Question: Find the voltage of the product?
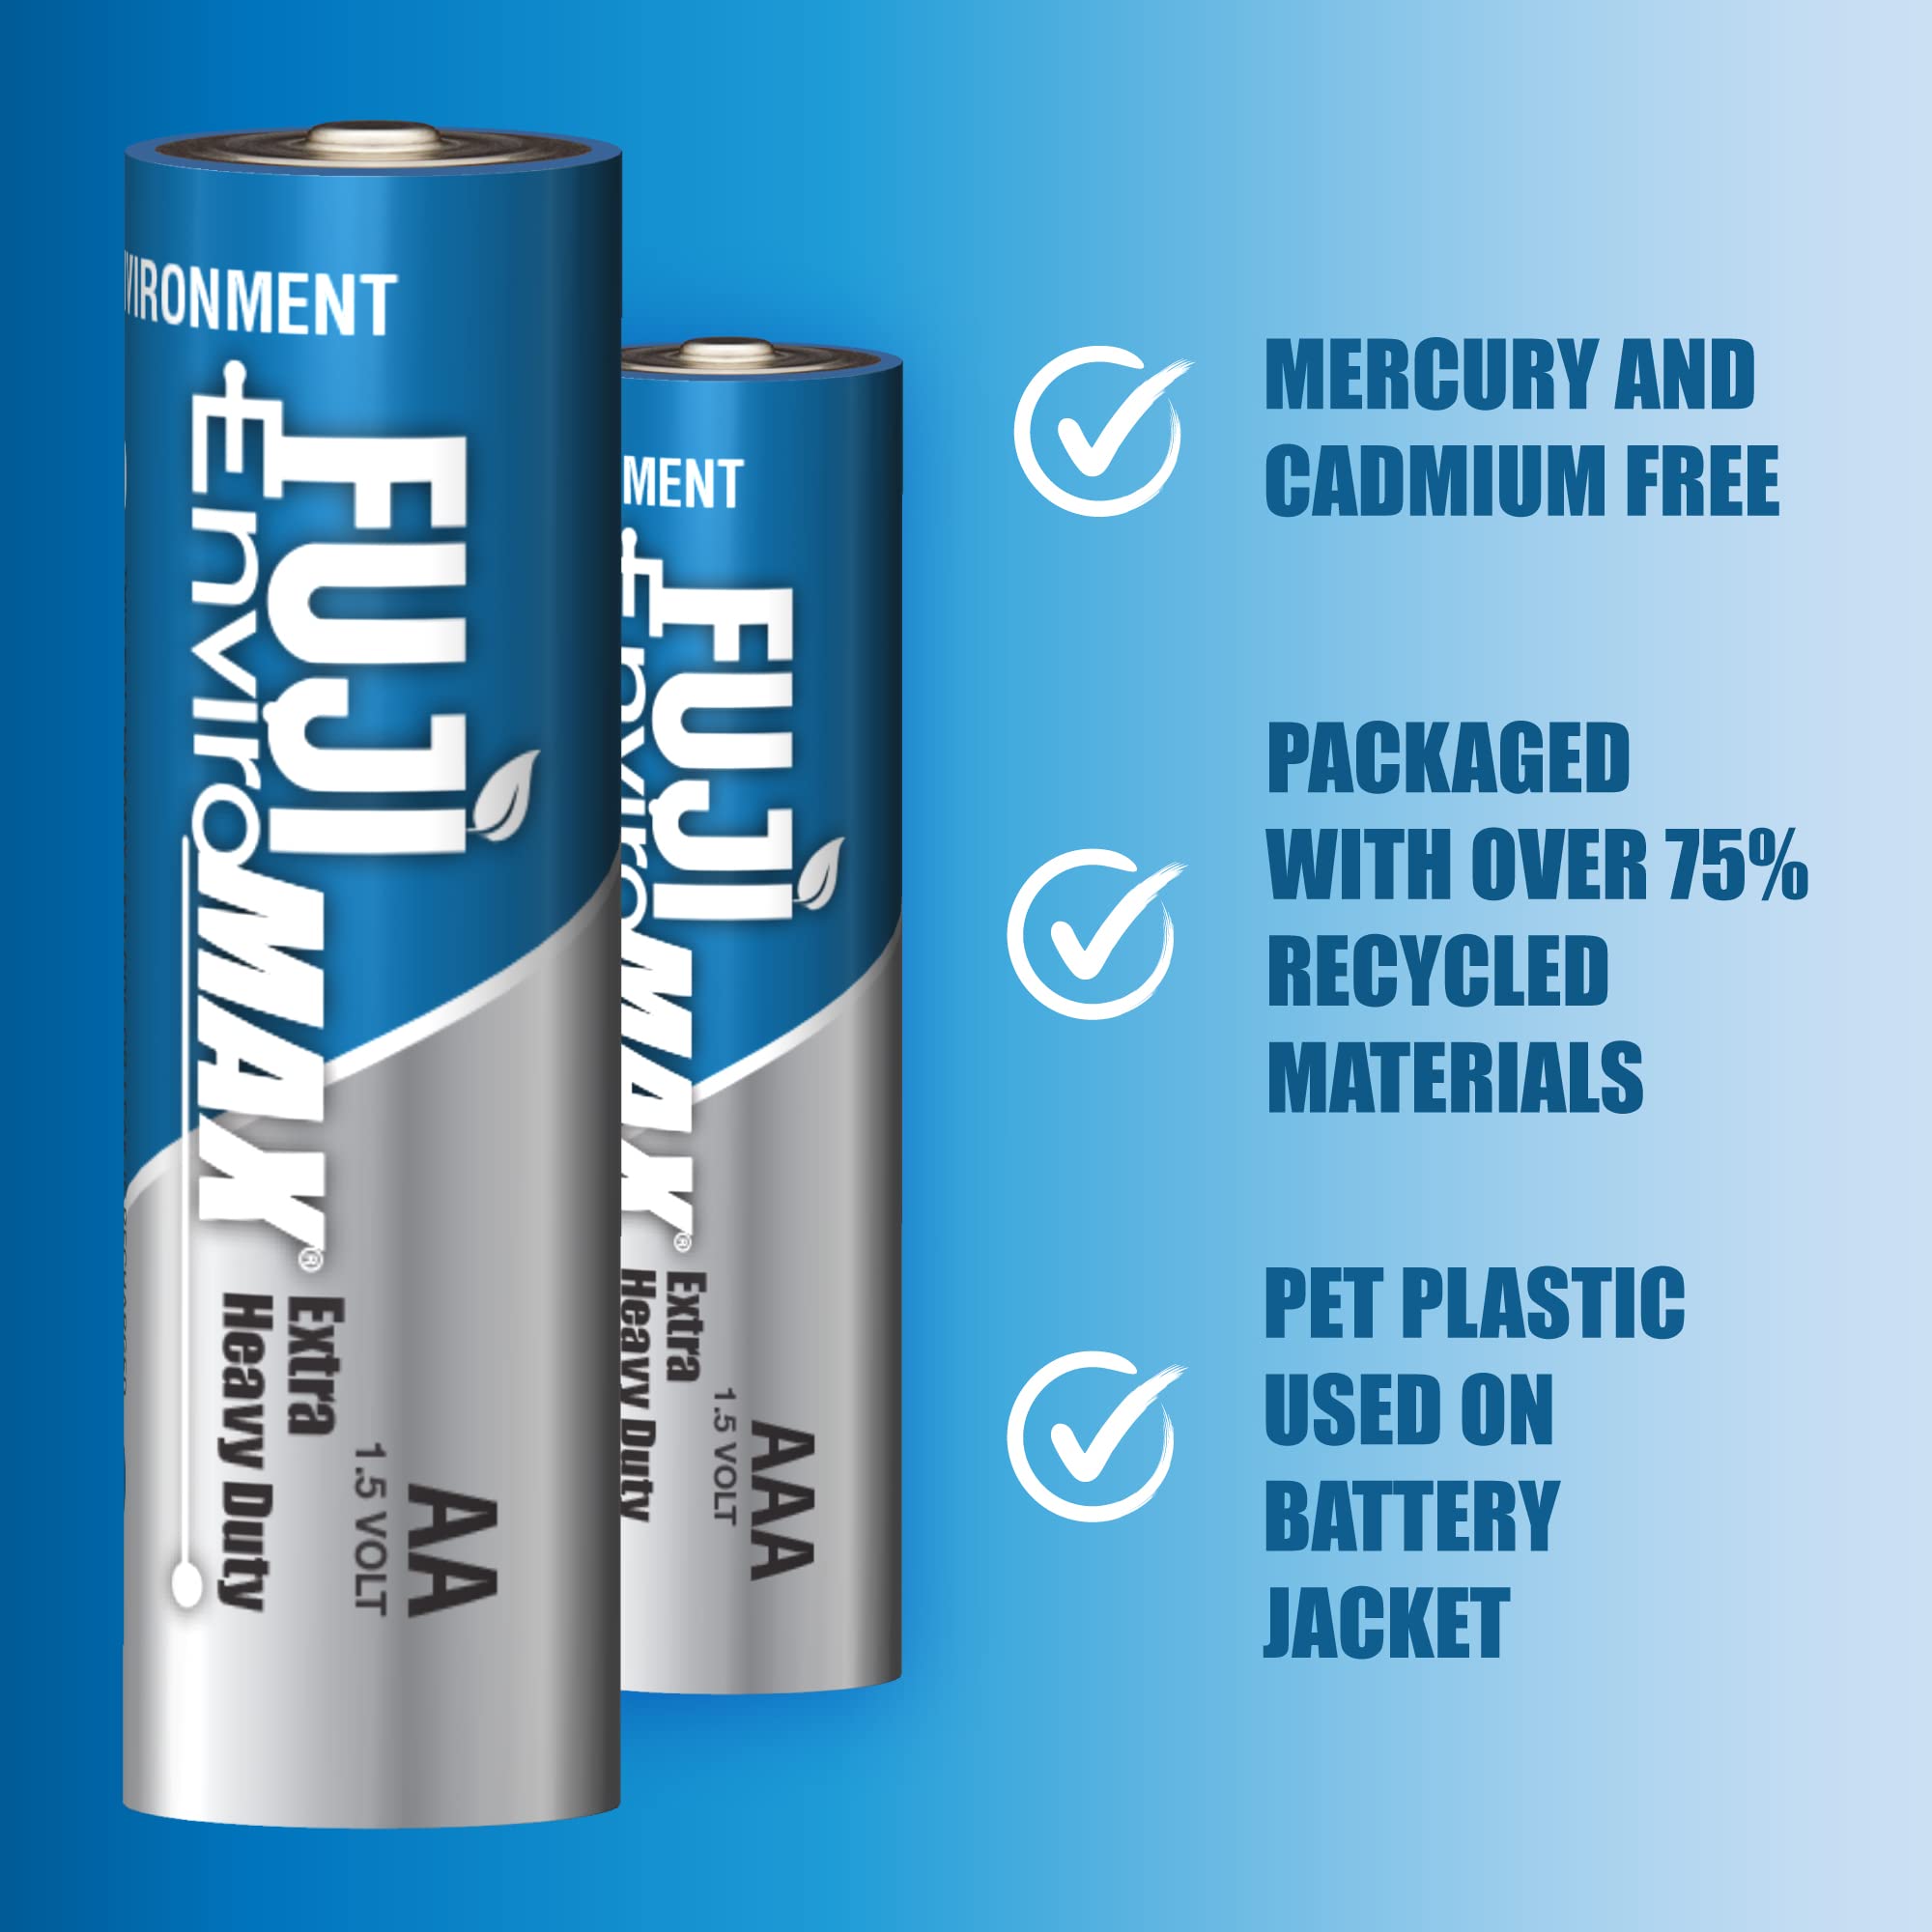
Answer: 1.5 volt